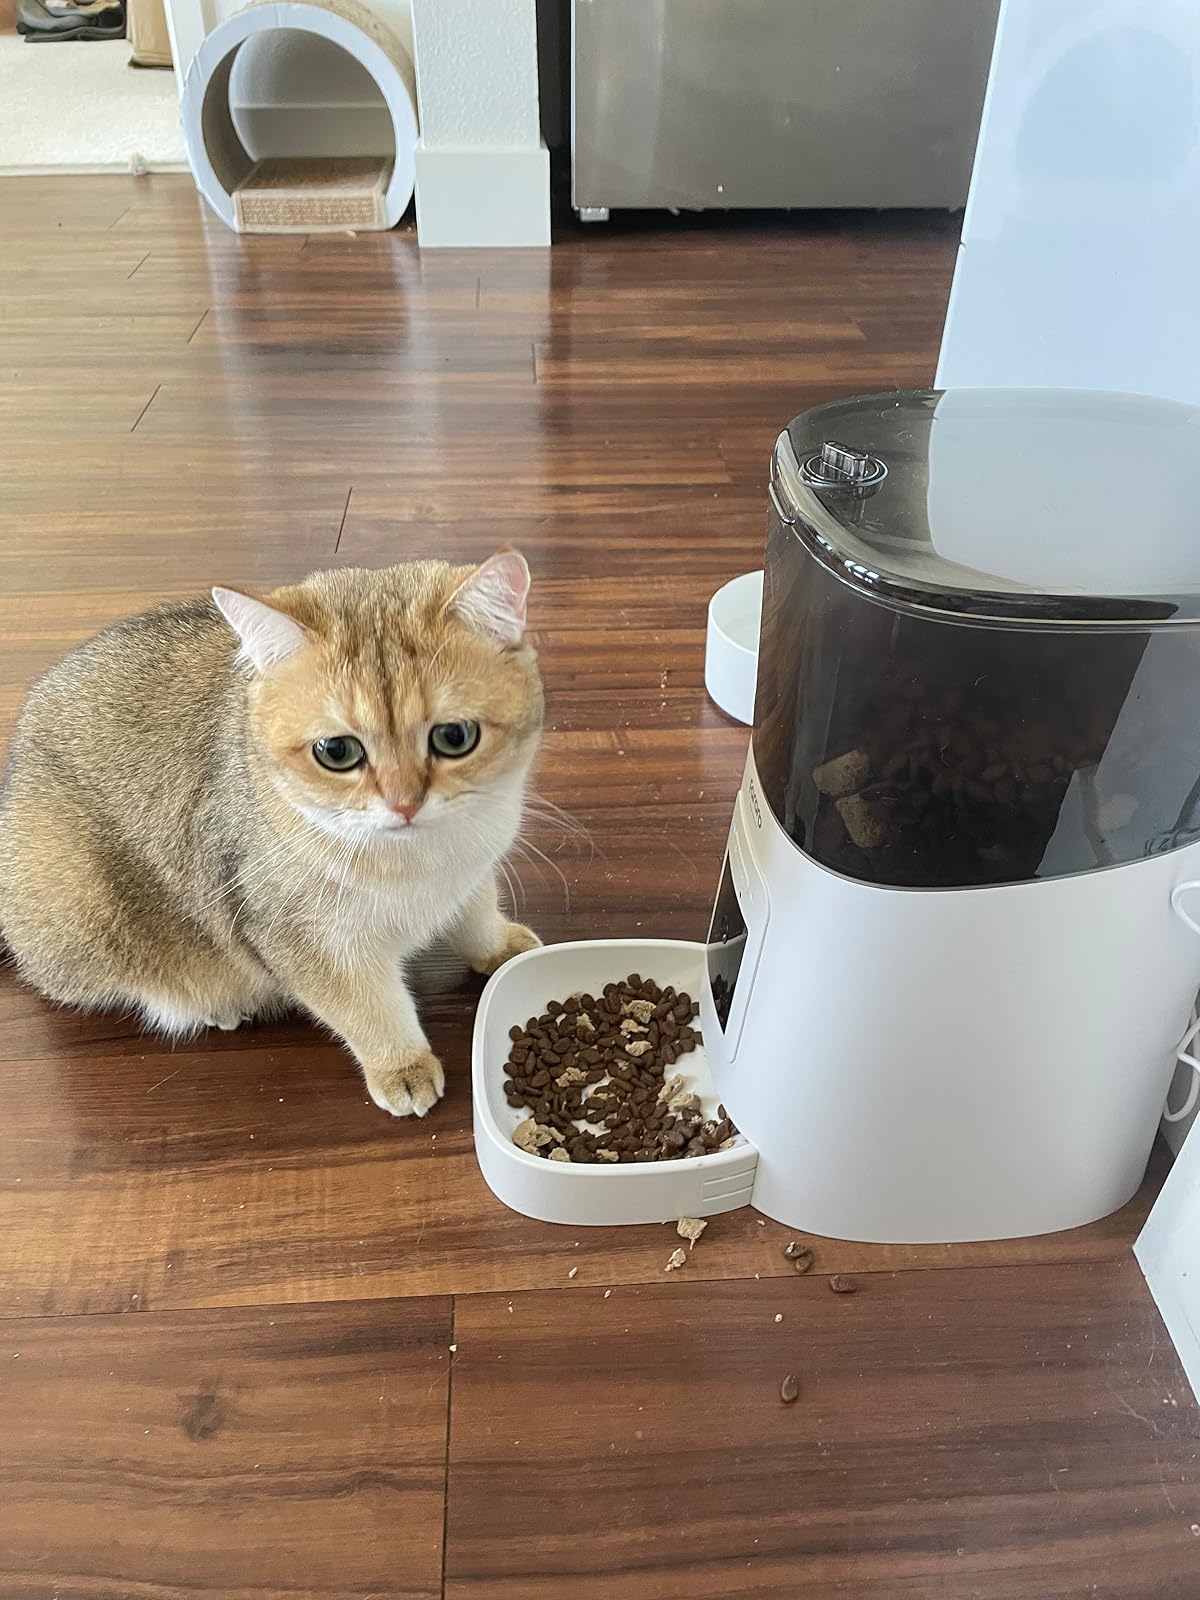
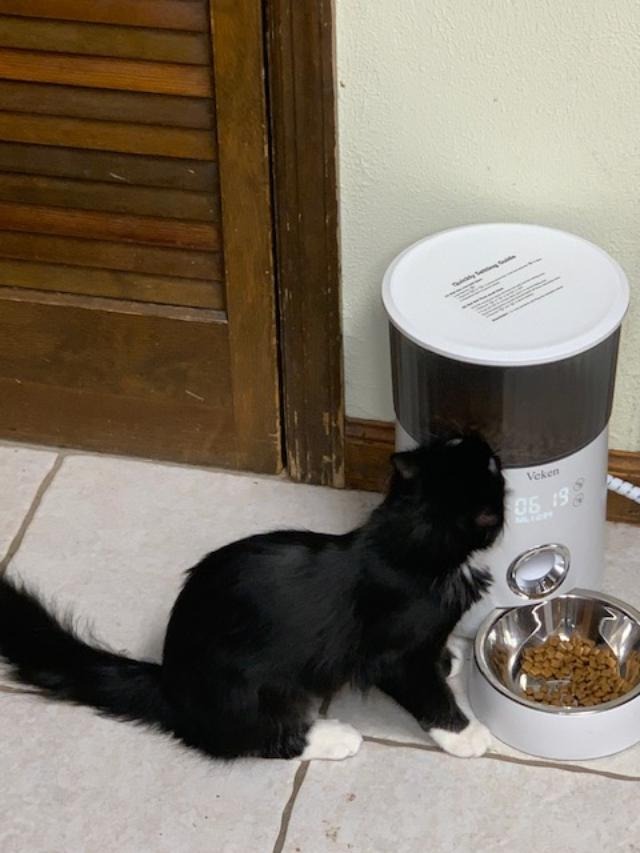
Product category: items_feeder
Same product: no